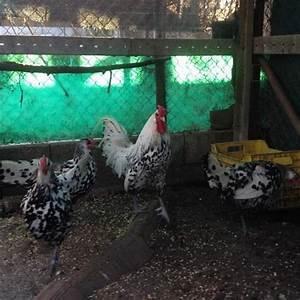
chicken